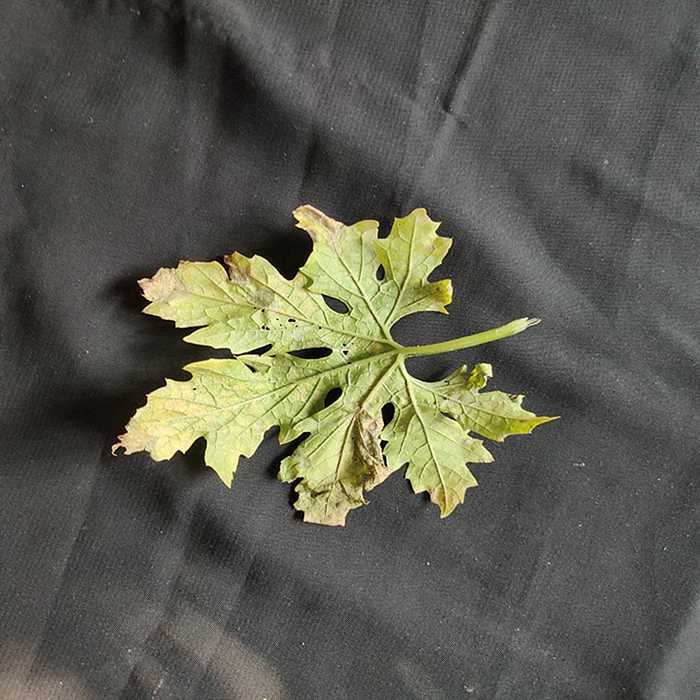
Plant: Bitter Gourd
Label: Fusarium wilt